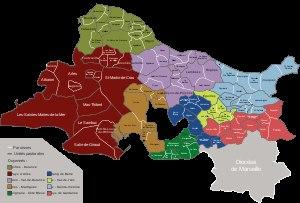
L'archidiocèse d'Aix-en-Provence et Arles est un des archidiocèses de l'Église catholique en France.